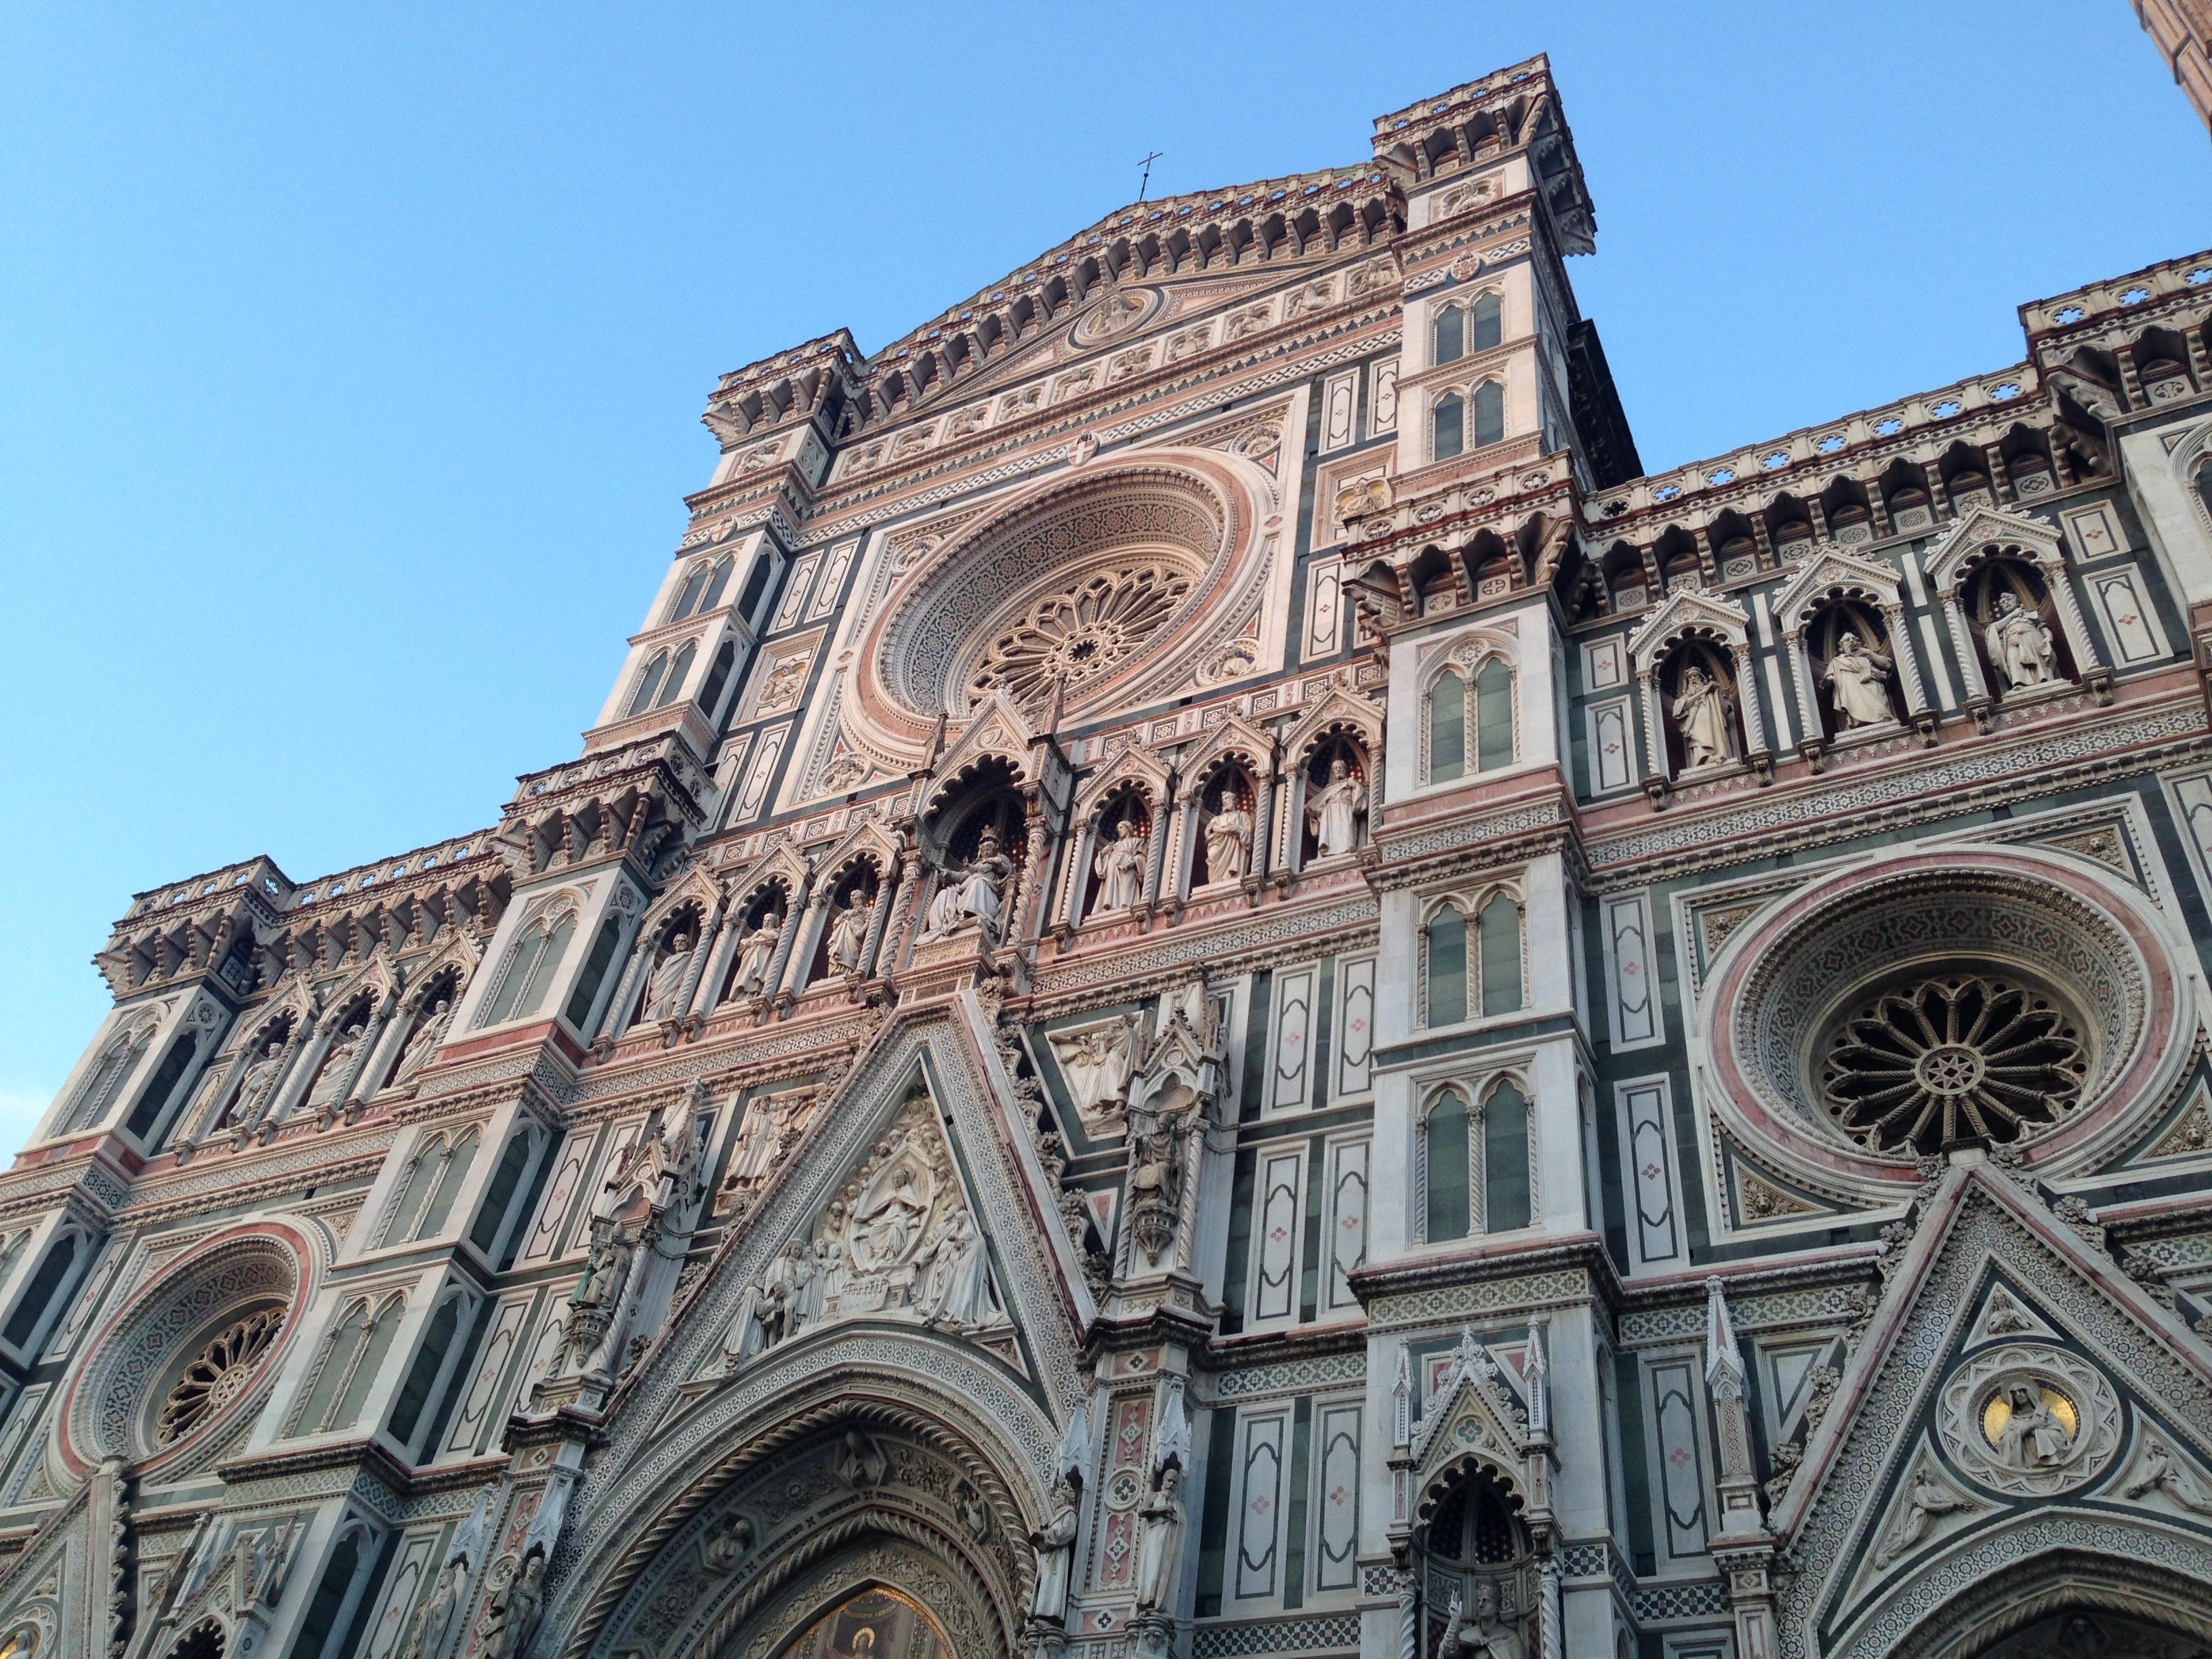
architecture, building, old, travel, europe, religion, landmark, italy, tuscany, facade, church, cathedral, tourism, place of worship, baptistery, marble, synagogue, renaissance, european, historical, basilica, dome, florence, italian, gothic architecture, ancient history